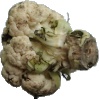
Label: cauliflower